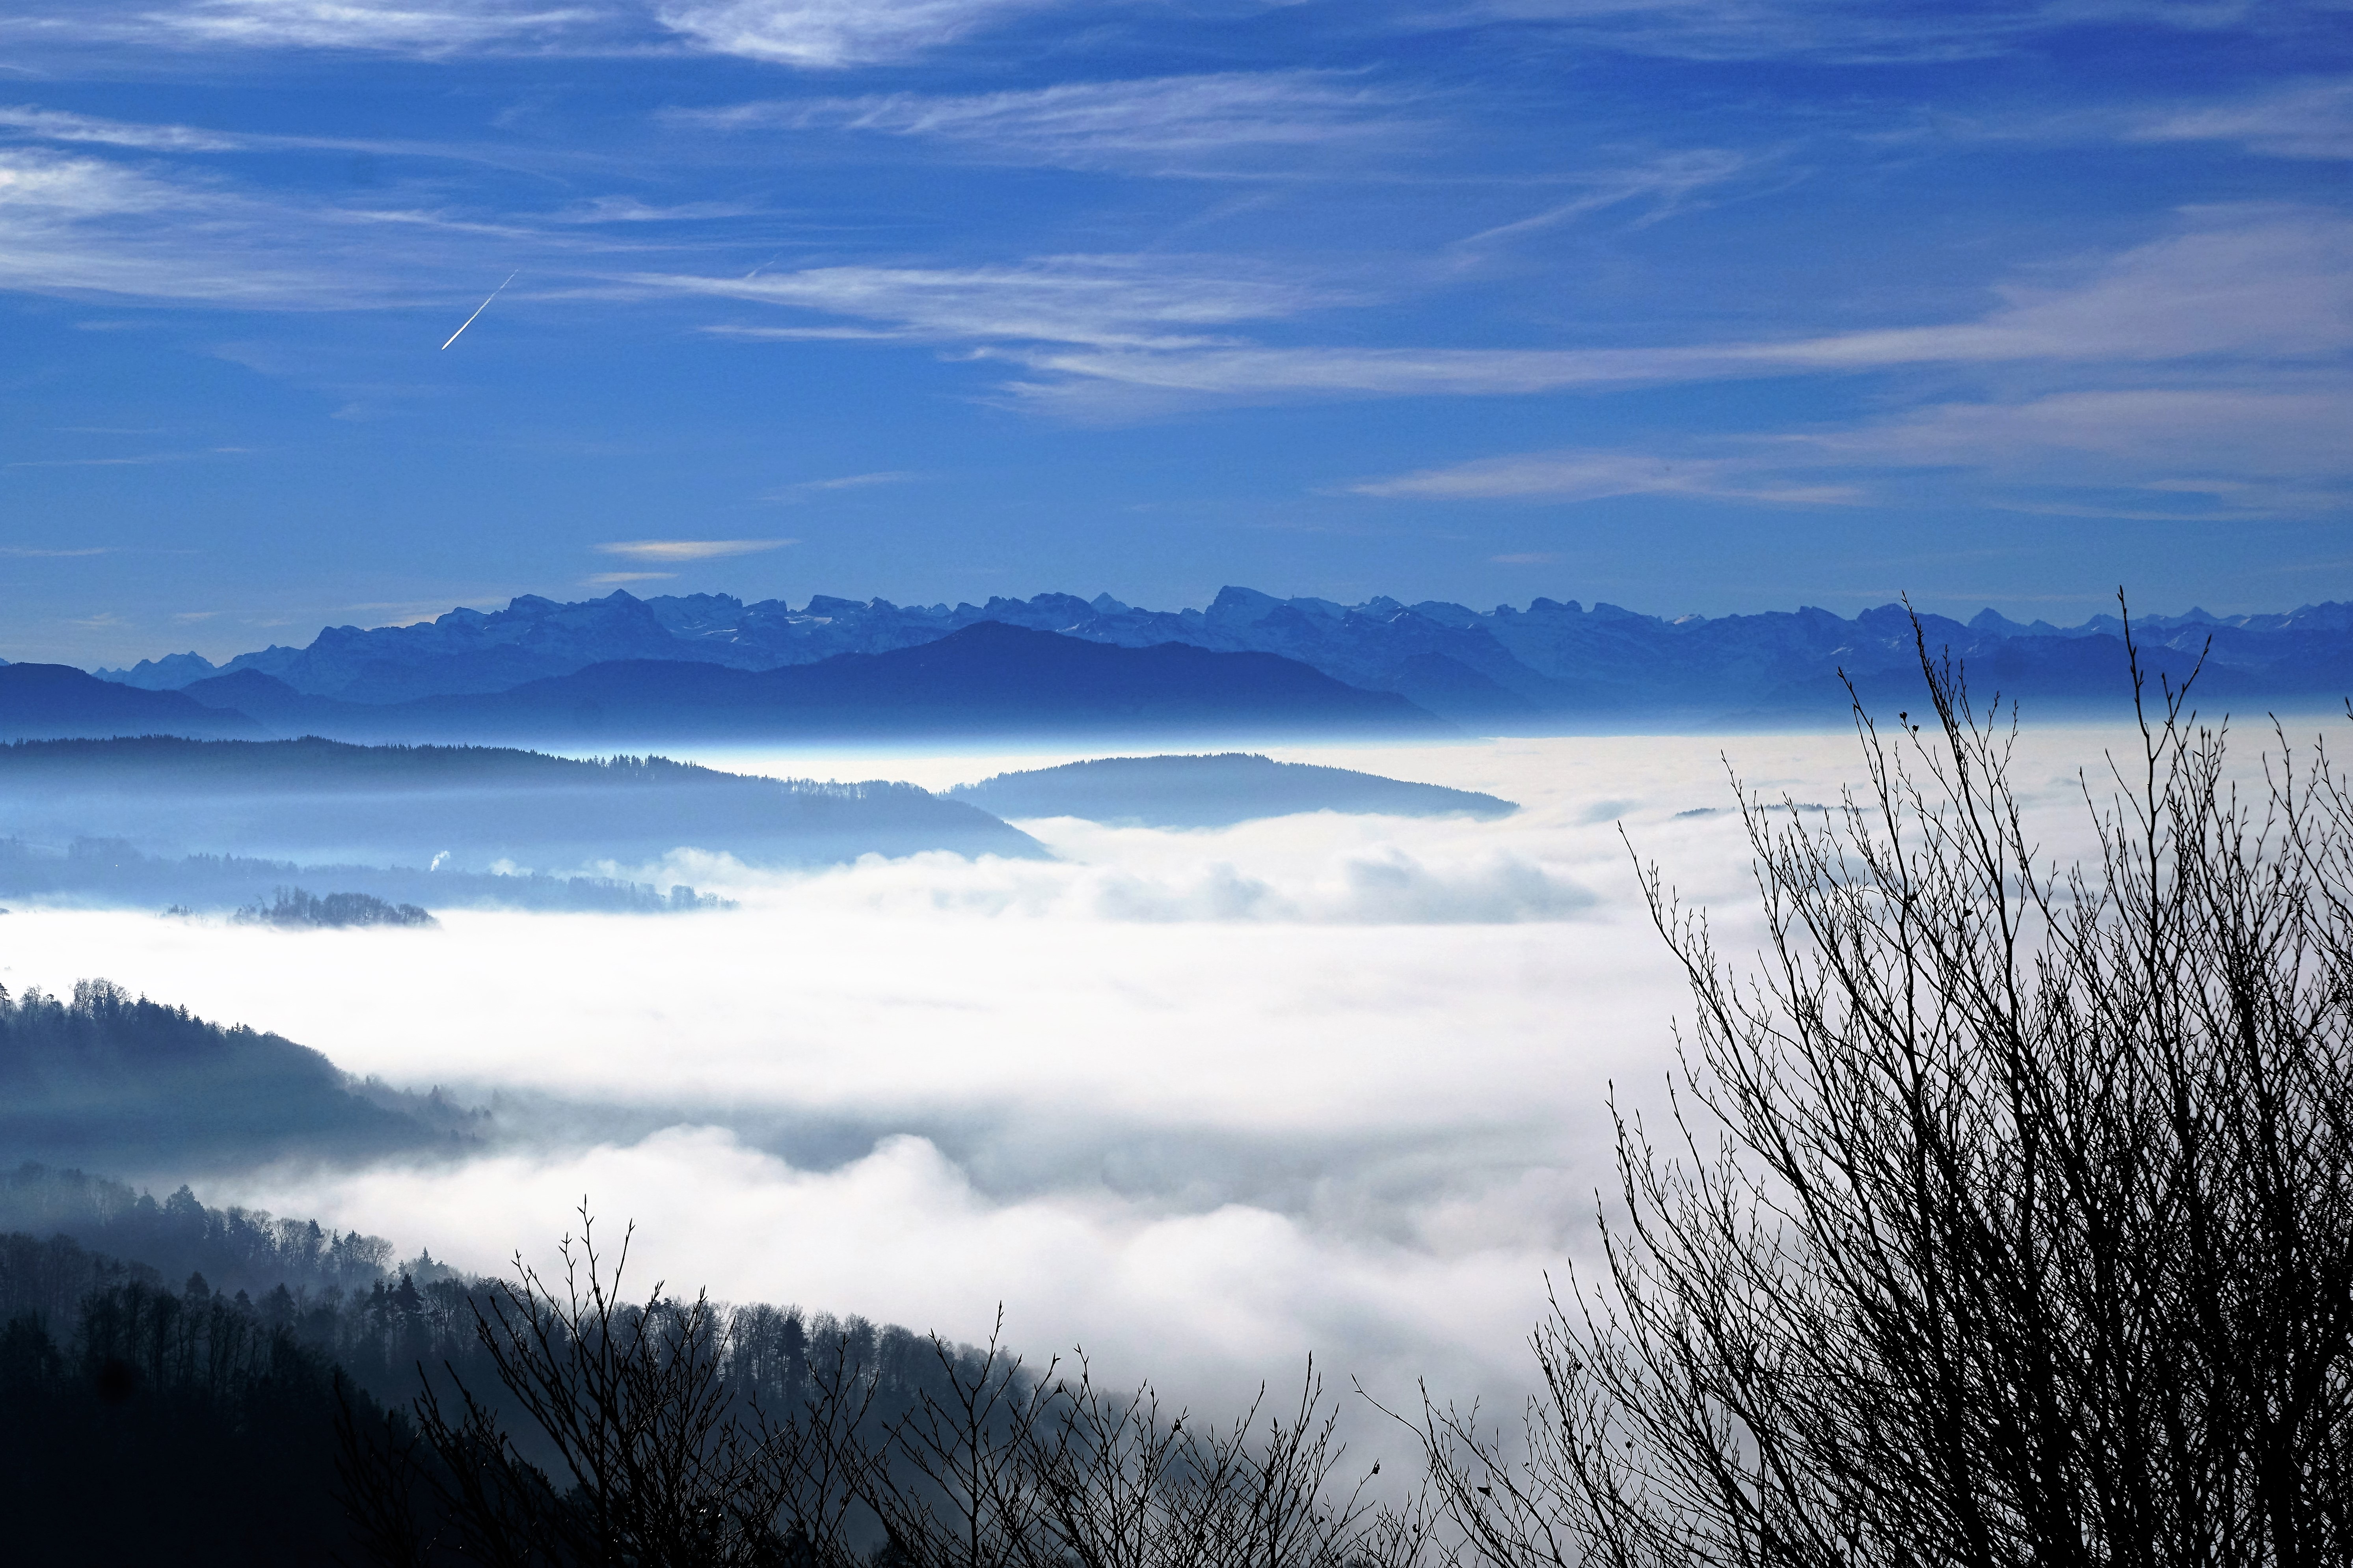
landscape, tree, nature, horizon, wilderness, mountain, snow, winter, cloud, sky, sun, fog, sunrise, mist, white, sunlight, morning, hill, lake, dawn, atmosphere, mountain range, dusk, reflection, autumn, weather, blue, season, ridge, trees, sunny, clouds, alps, swiss, canton, mood, time of year, landform, meteorological phenomenon, geographical feature, atmospheric phenomenon, mountainous landforms, intobeauty